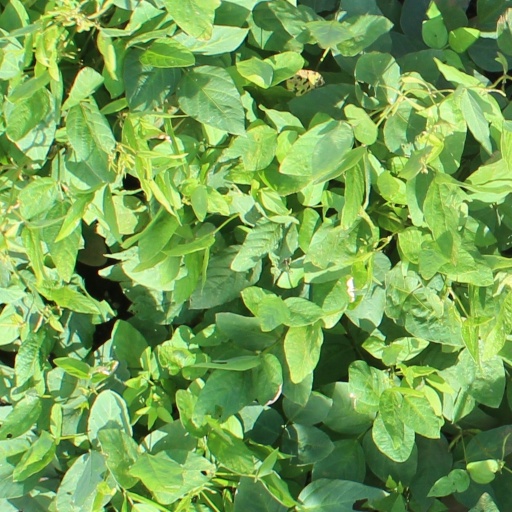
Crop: soybean